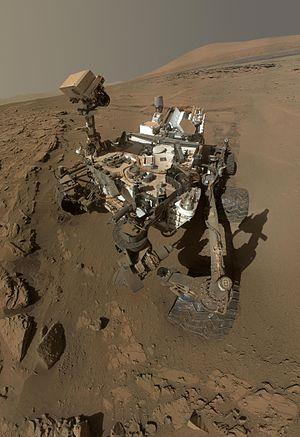
L'exploration de Mars par Curiosity est le déroulement de la mission du rover de Mars Science Laboratory développé par la NASA sur la planète Mars après son atterrissage dans le cratère Gale le 6 août 2012. Le véhicule dispose de 75 kg d'équipements scientifiques et a pour objectif de déterminer si l'environnement martien a pu, dans le passé, permettre l'apparition de la vie.